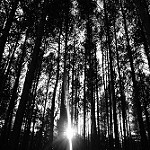
Label: forest